Peter Sarsgaard

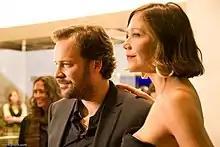
Sarsgaard and Maggie Gyllenhaal at the New York premiere of "An Education" in October 2009

In an interview with "The New York Times", Sarsgaard stated that he followed Catholicism, saying: "I like the death-cult aspect of Catholicism. Every religion is interested in death, but Catholicism takes it to a particularly high level. [...] Seriously, in Catholicism, you're supposed to love your enemy. That really impressed me as a kid, and it has helped me as an actor. [...] The way that I view the characters I play is part of my religious upbringing. To abandon curiosity in all personalities, good or bad, is to give up hope in humanity."